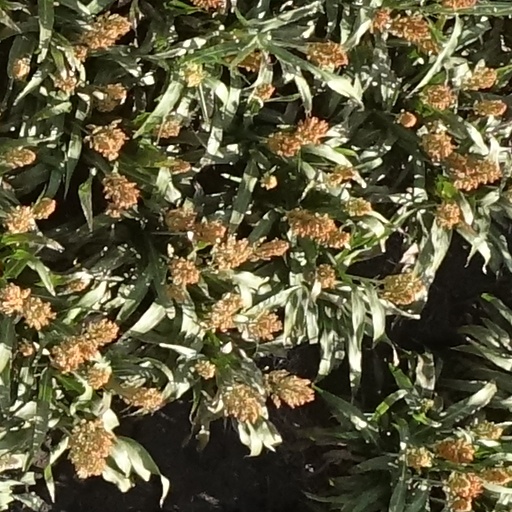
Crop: sorghum